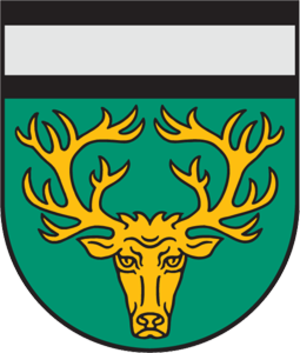
Aknīste est une ville dans le sud de la Sélonie en Lettonie. Elle est située sur les rives de la Dienvidsusēja, à 135 km de Riga et à 69 km de Daugavpils. Jusqu'à la réforme territoriale du 2009, la ville faisait partie du Jēkabpils rajons. Aujourd'hui, c'est le centre administratif de la municipalité d'Aknīste.
La municipalité d'Aknīste est une municipalité de la région Zemgale en Lettonie, elle a 3 303 habitants pour une superficie de 285 km².